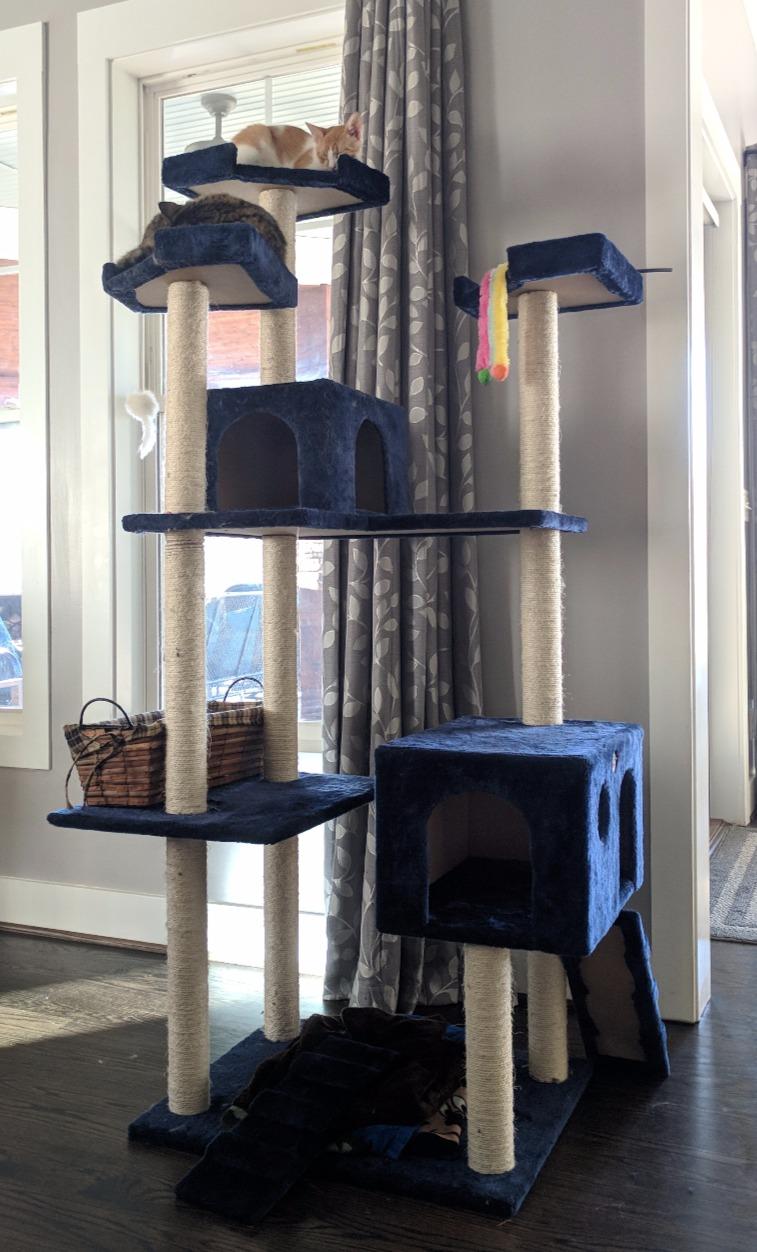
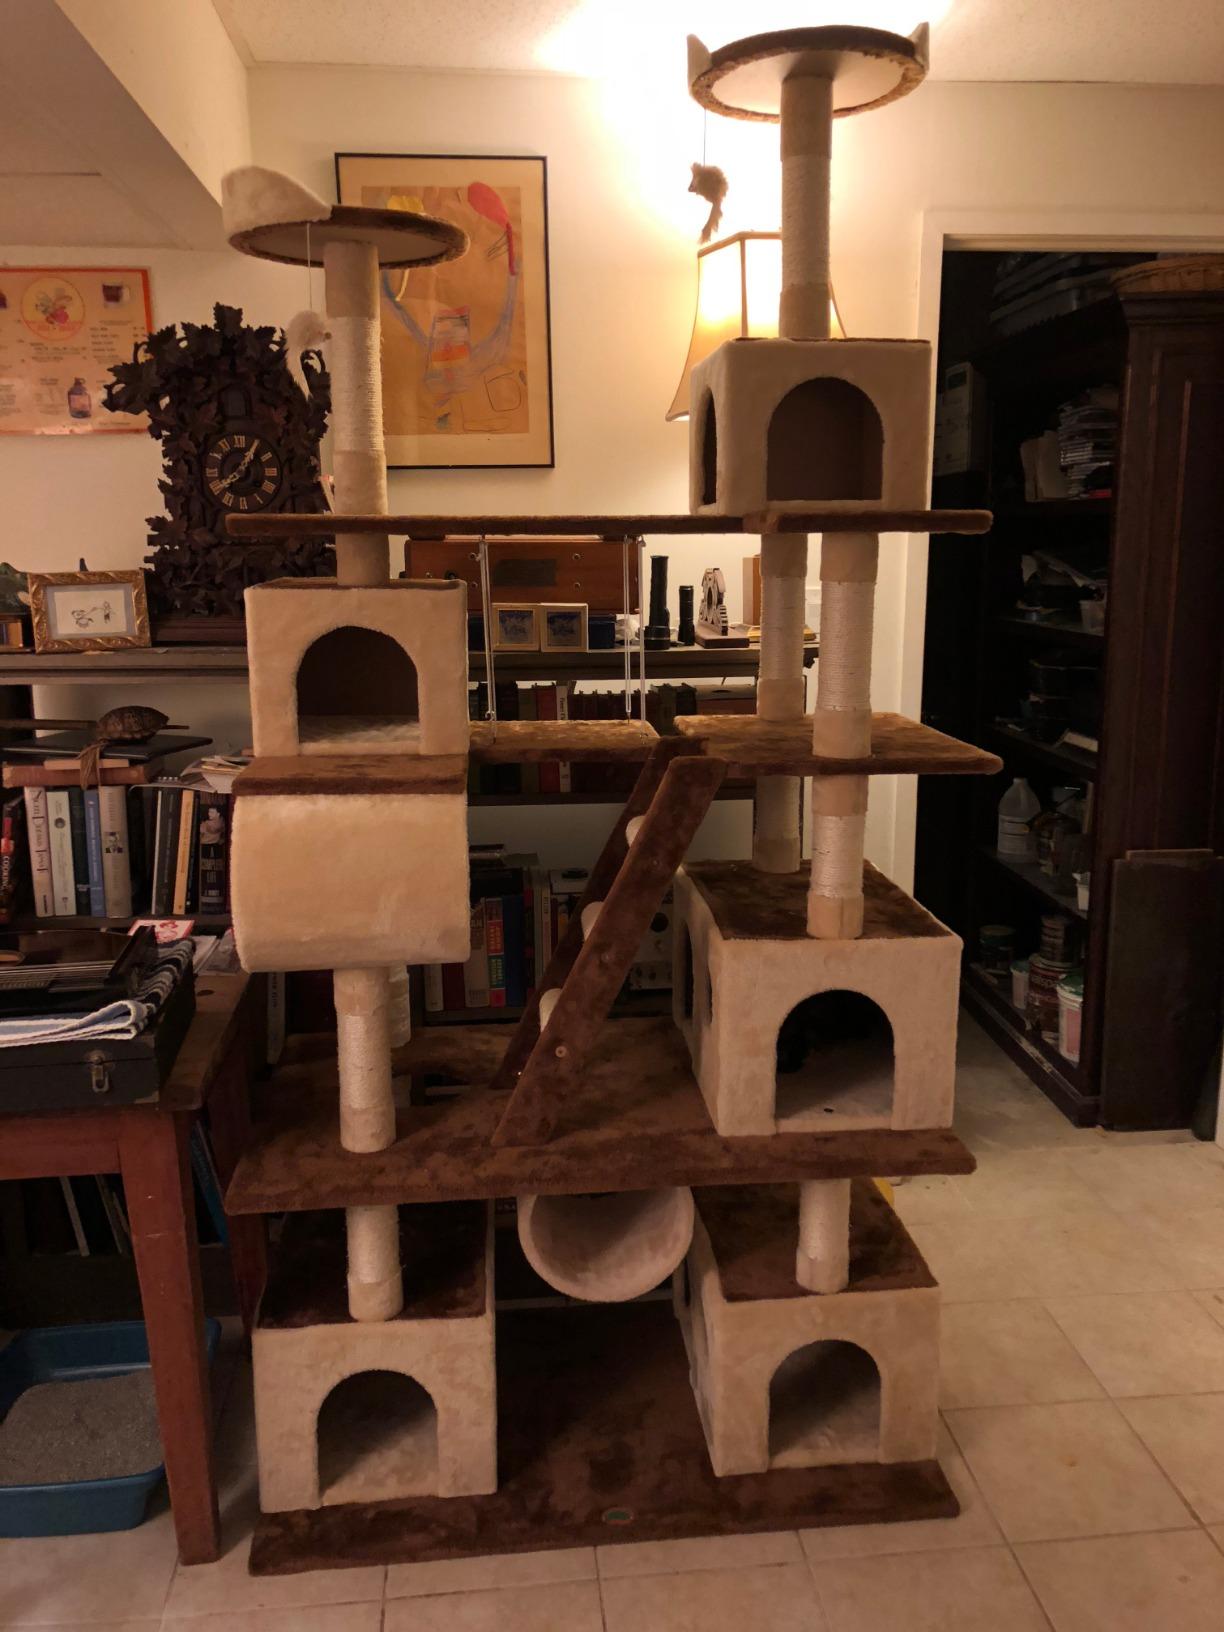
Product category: items_cat tree
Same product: no